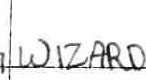
Label: Wizards